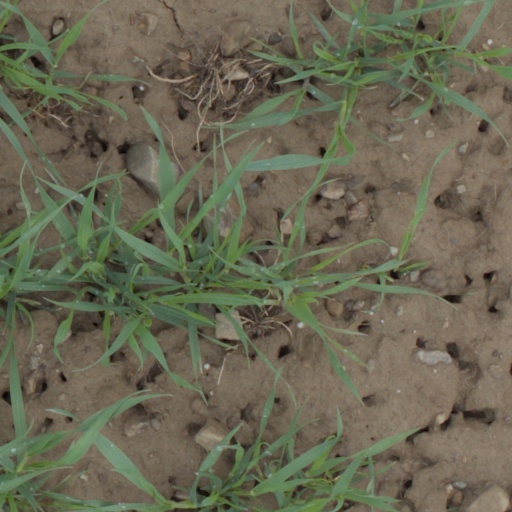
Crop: wheat